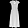
Label: Dress